Royal manuscripts, British Library

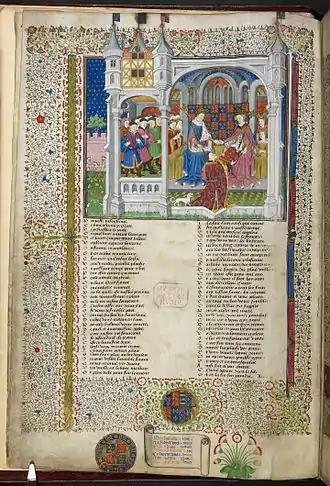
Presentation miniature from the Talbot Shrewsbury Book with dedicatory verse under an illuminated miniature of John Talbot, 1st Earl of Shrewsbury (identified by his Talbot dog), presenting the book to Queen Margaret of Anjou seated beside King Henry VI, Royal MS 15 E VI f. 2v

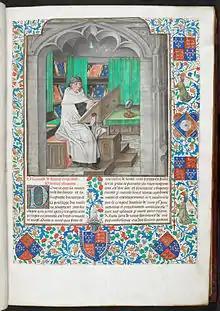
Author portrait of Vincent de Beauvais with borders decorated with the arms of Edward IV in Bruges, c. 1478-1480, Royal MS 14 E I vol 1 f3r

The Royal manuscripts are one of the "closed collections" of the British Library (i.e. historic collections to which new material is no longer added), consisting of some 2,000 manuscripts collected by the sovereigns of England in the "Old Royal Library" and given to the British Museum by George II in 1757. They are still catalogued with call numbers using the prefix "Royal" in the style "Royal MS 2. B. V". As a collection, the Royal manuscripts date back to Edward IV, though many earlier manuscripts were added to the collection before it was donated. Though the collection was therefore formed entirely after the invention of printing, luxury illuminated manuscripts continued to be commissioned by royalty in England as elsewhere until well into the 16th century. The collection was expanded under Henry VIII by confiscations in the Dissolution of the Monasteries and after the falls of Henry's ministers Cardinal Wolsey and Thomas Cromwell. Many older manuscripts were presented to monarchs as gifts; perhaps the most important manuscript in the collection, the Codex Alexandrinus, was presented to Charles I in recognition of the diplomatic efforts of his father James I to help the Eastern Orthodox churches under the rule of the Ottoman Empire. The date and means of entry into the collection can only be guessed at in many if not most cases. Now the collection is closed in the sense that no new items have been added to it since it was donated to the nation.